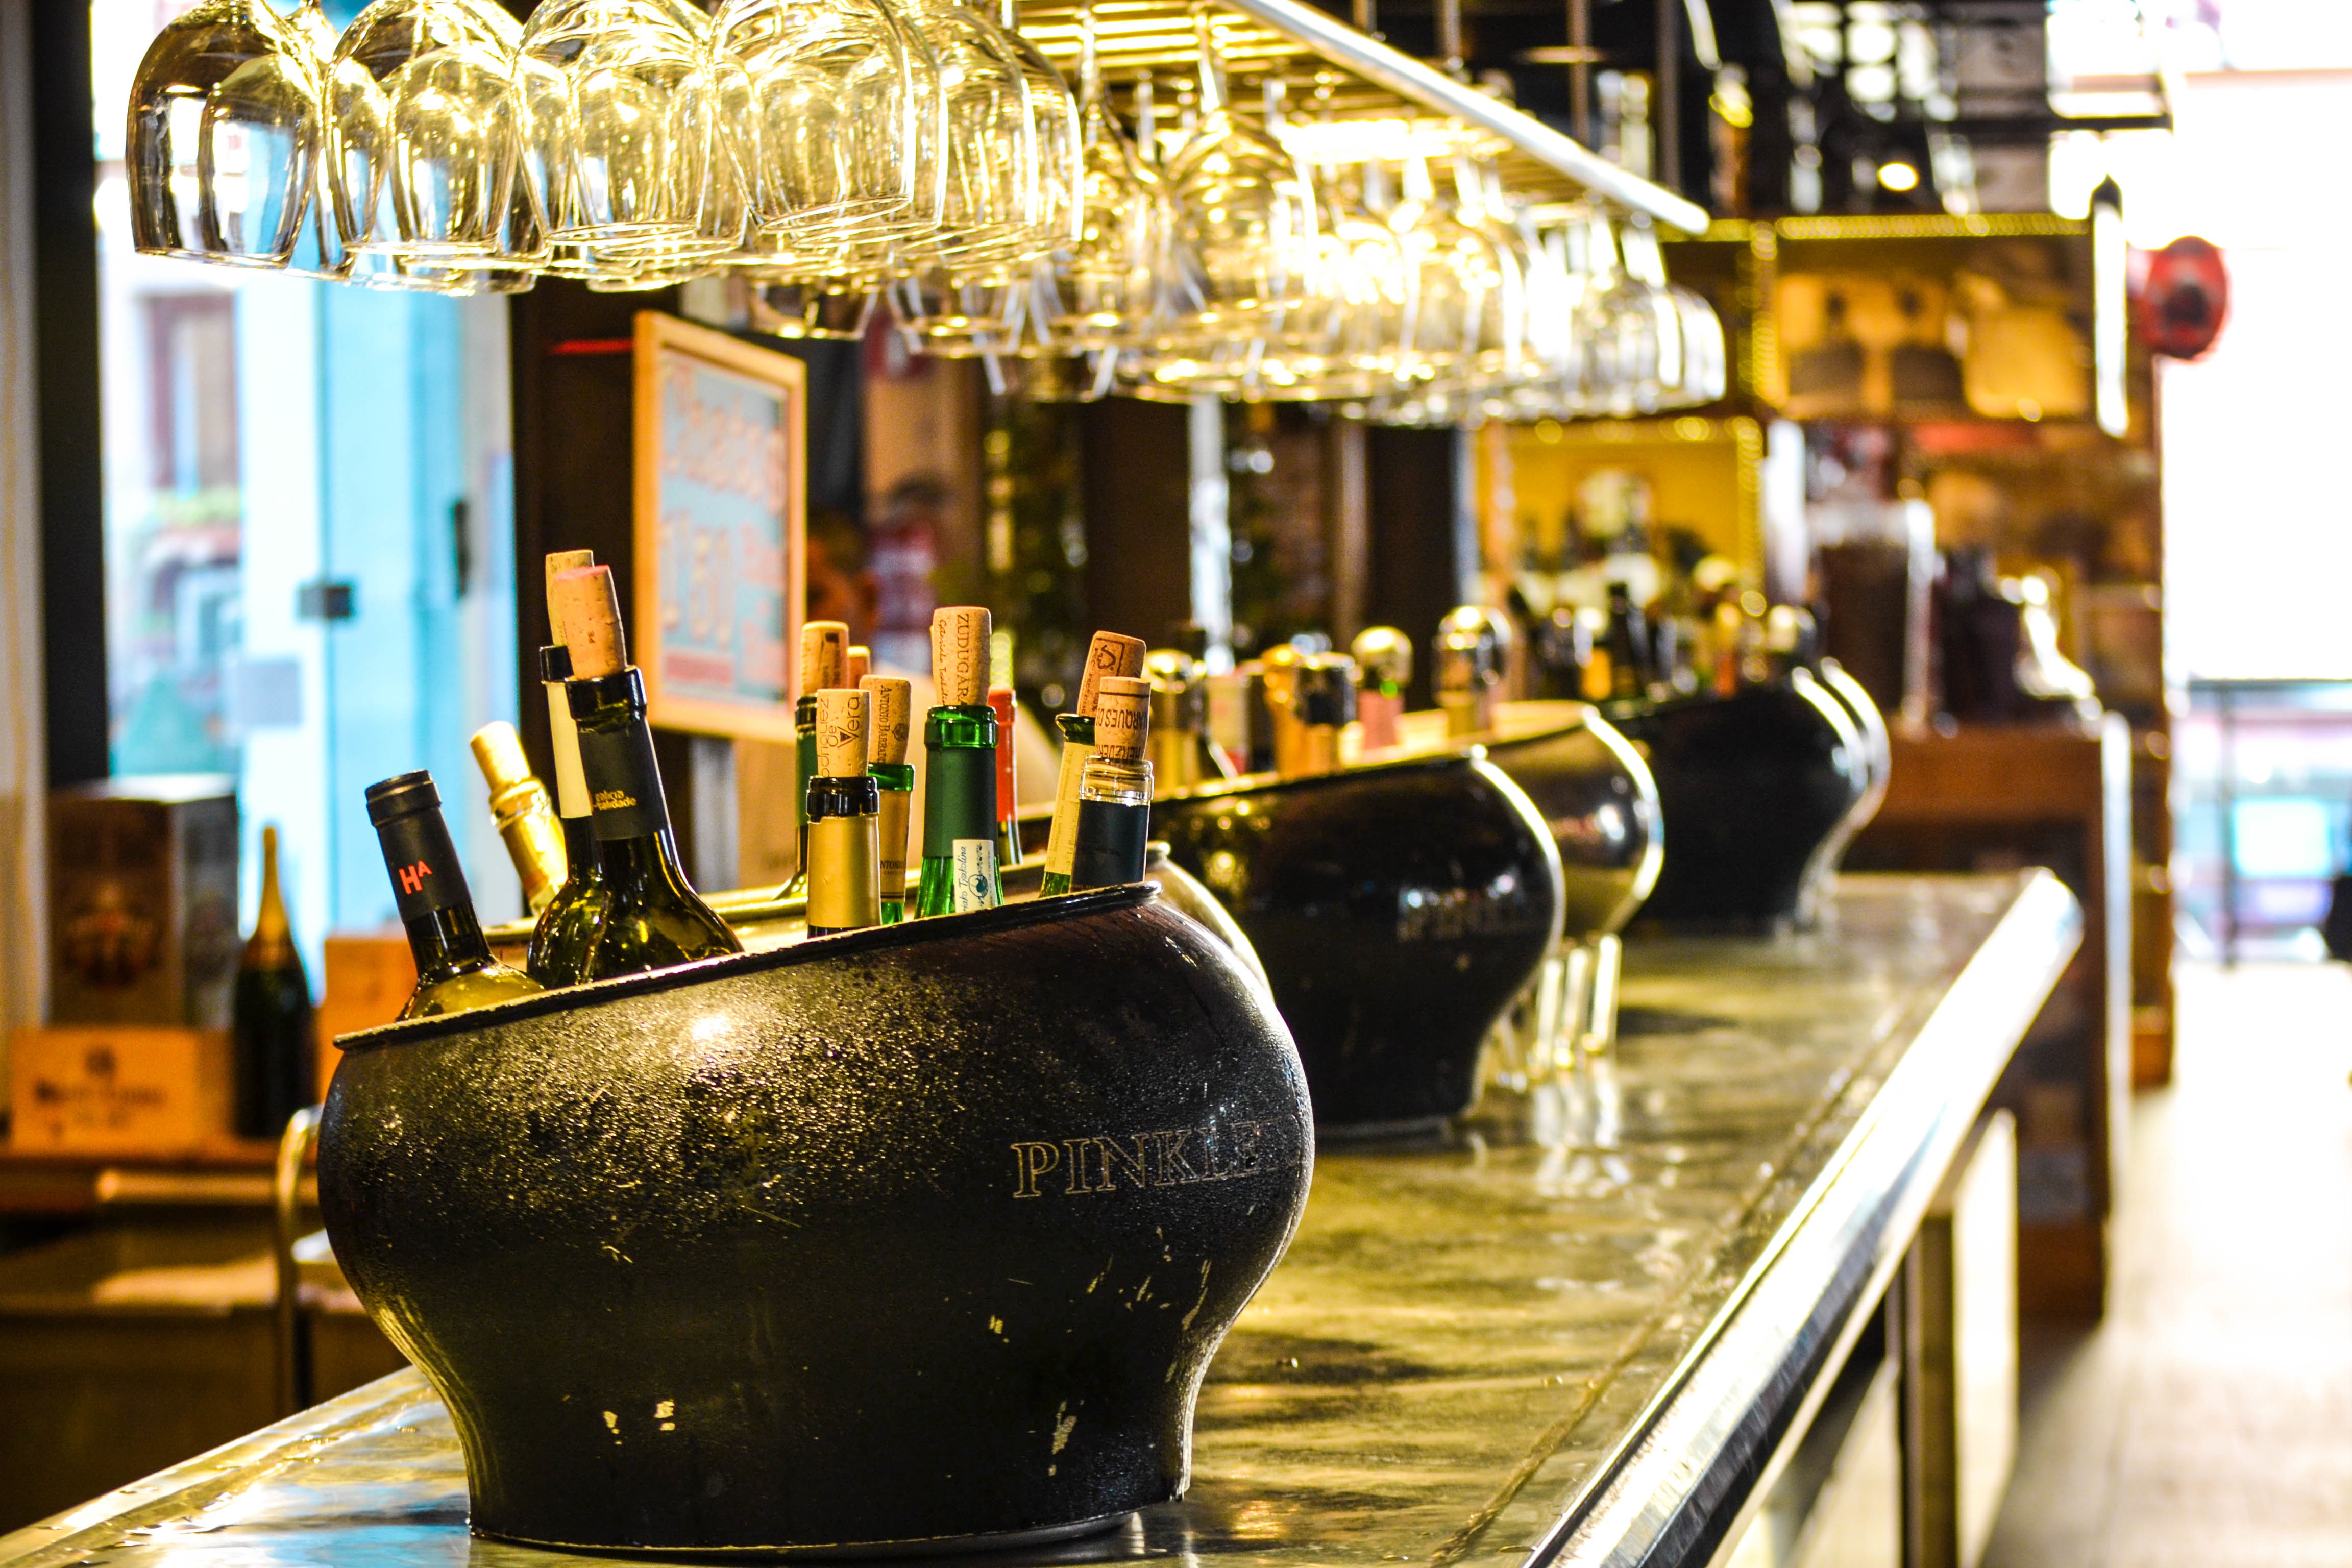
wine, restaurant, bar, alcohol, bottles, wine glasses, wine bottles